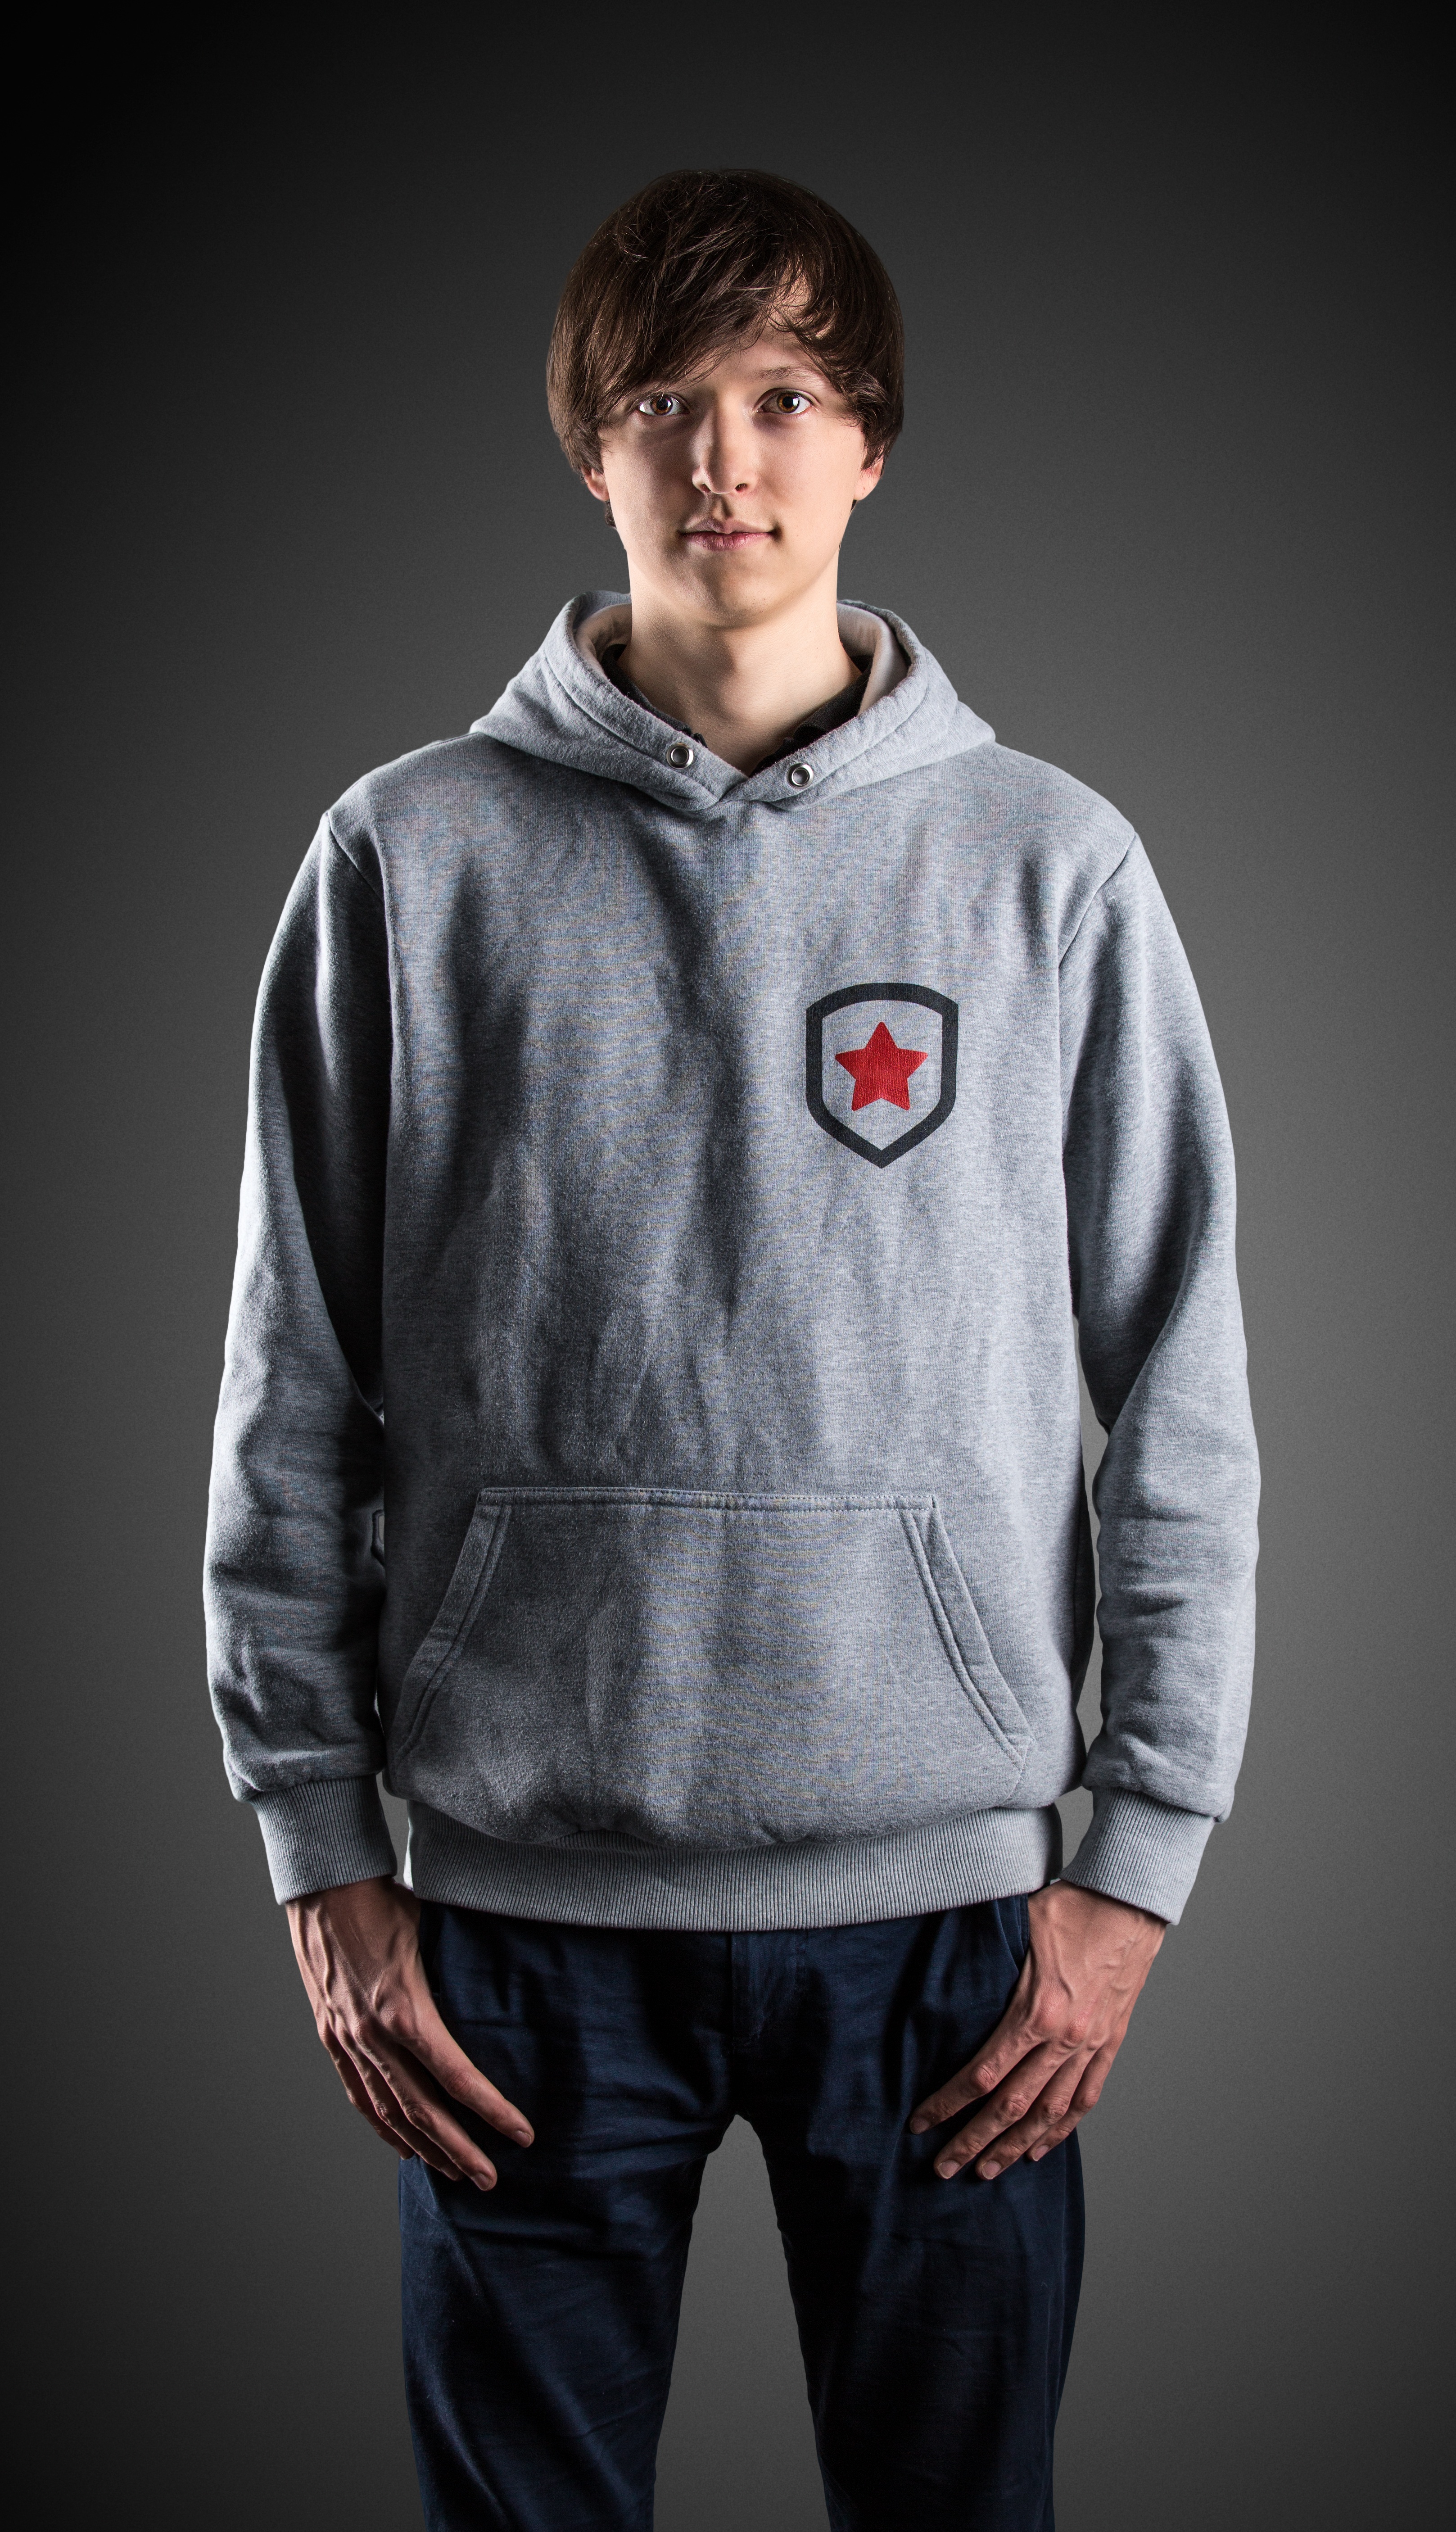
leather, male, portrait, young, clothing, hoodie, jacket, outerwear, teenager, hood, collar, textile, dark background, pocket, sleeve, photo shoot, t shirt, long sleeved t shirt